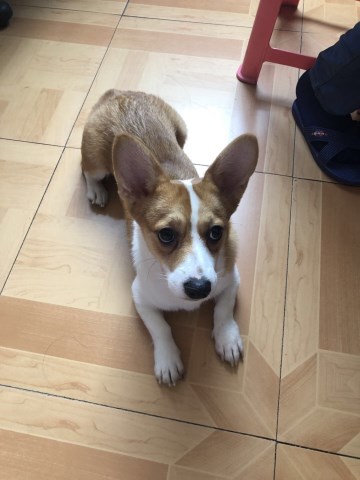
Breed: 2909-n000116-Cardigan